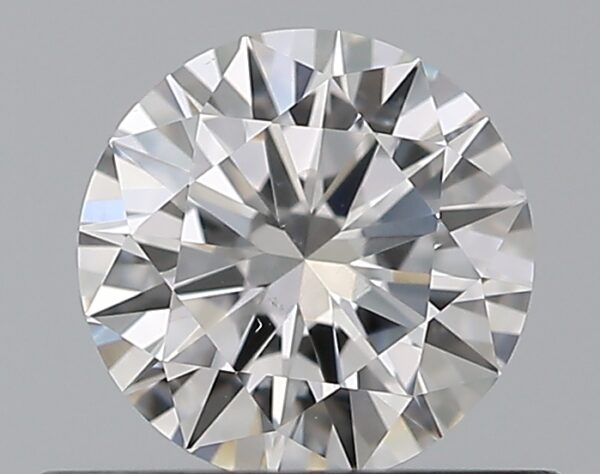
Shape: round
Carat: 0.5
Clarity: SI1
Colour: F
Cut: EX
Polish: EX
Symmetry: EX
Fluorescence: N
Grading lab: GIA
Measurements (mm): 5.13 x 5.16 x 3.07